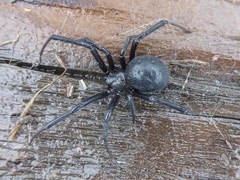
Species: Lactrodectus_hesperus